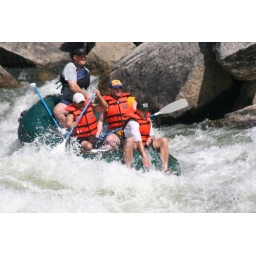
White water rafting in Boise, Idaho. This river is a level 4.